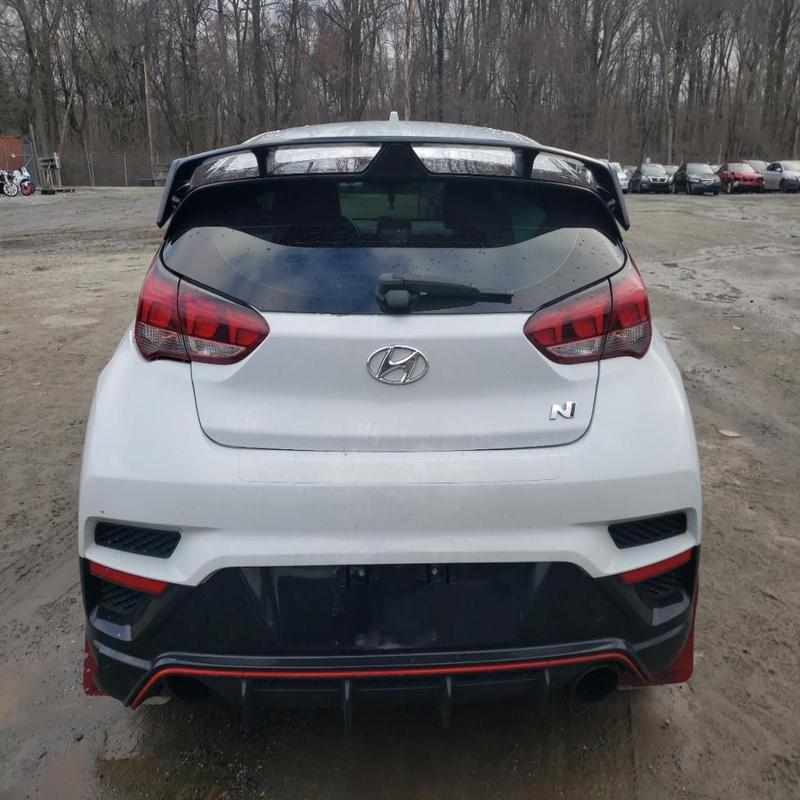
Aucun dommage détecté.
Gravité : aucun